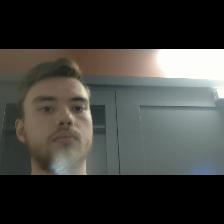
Label: Human